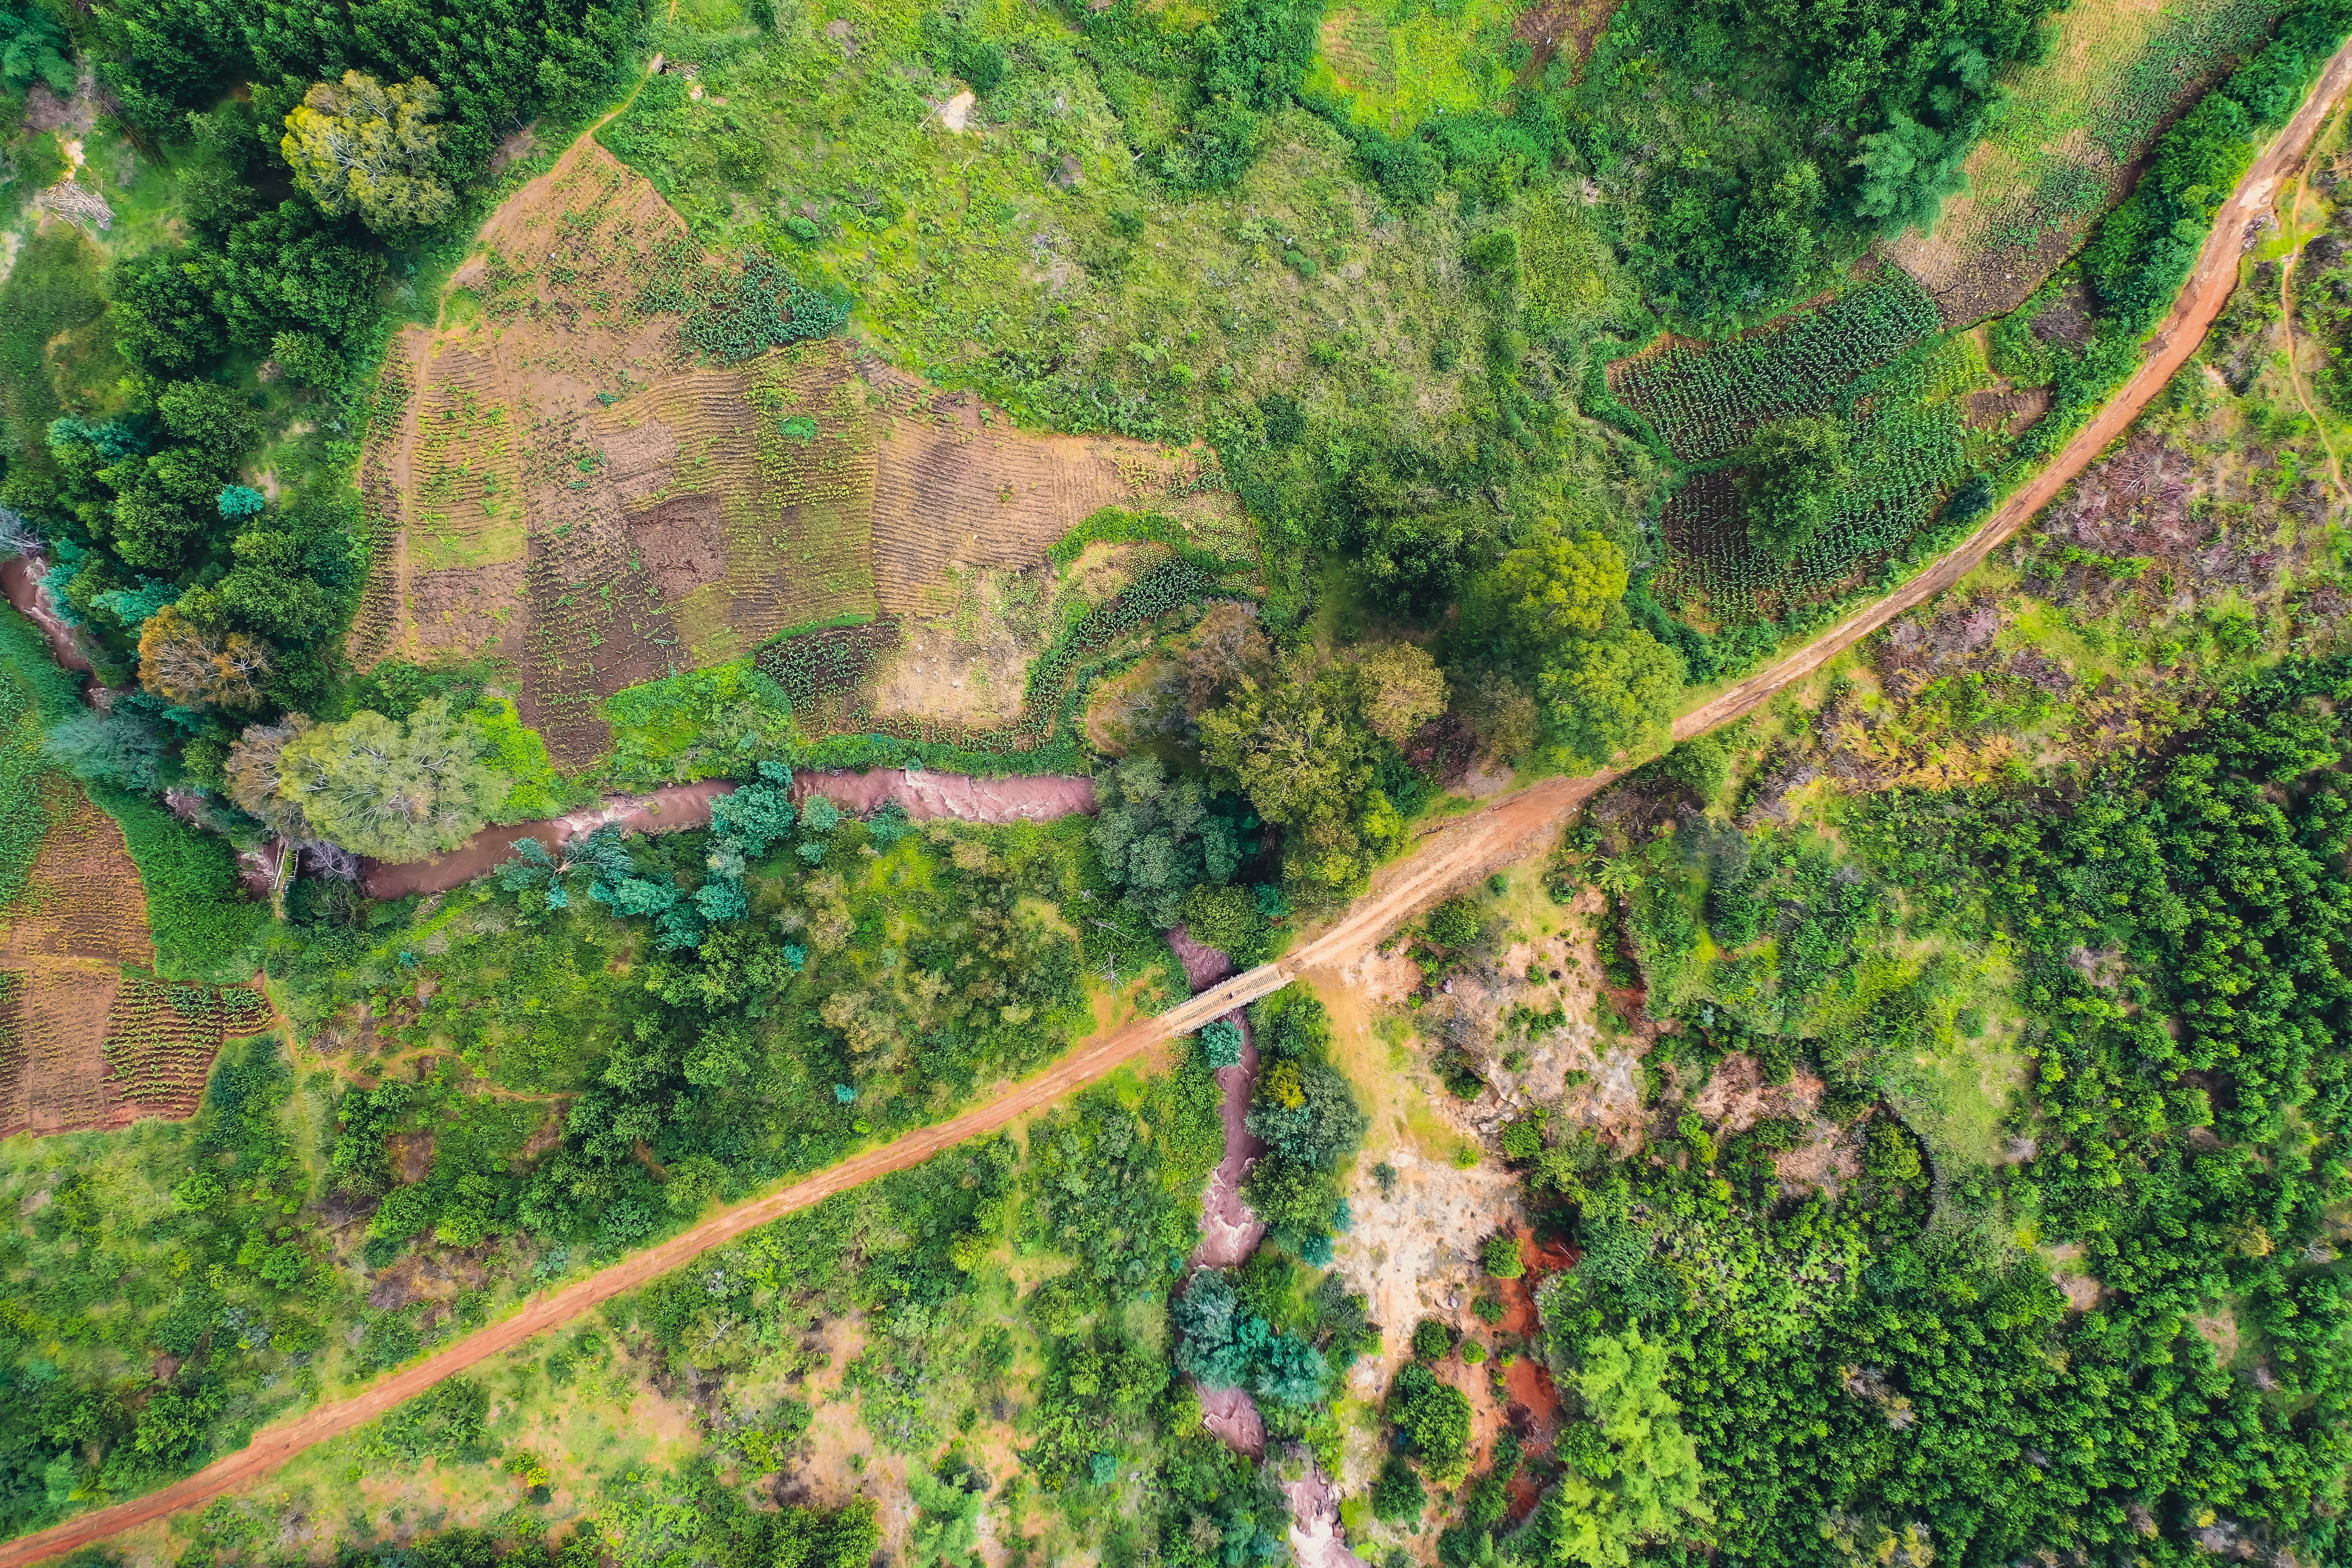
natural, plant, terrestrial plant, slope, grass, groundcover, map, landscape, natural landscape, forest, road, tree, pattern, jungle, temperate broadleaf and mixed forest, bird's eye view, aerial photography, grassland, plantation, hinterland, tropical and subtropical coniferous forests